Atys (King of Alba Longa)

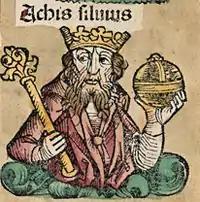
Atys Silvius from Nuremberg chronicles

In Roman mythology, Atys (said to have reigned 989-963 BC) was a descendant of Alba and the sixth king of Alba Longa. Geoffrey of Monmouth asserted in his "Historia Regum Britanniae" that Silvius (whom he calls "Silvius Epitus") succeeded Alba at the same time that Solomon began to build the Temple in Jerusalem, and king Leil of Britain founded Carlisle. The king is thought to be the Ancestor of Atia gens.